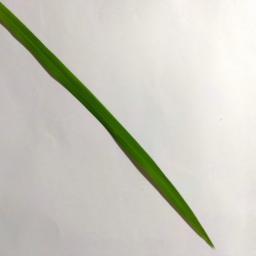
Label: Rice___Healthy